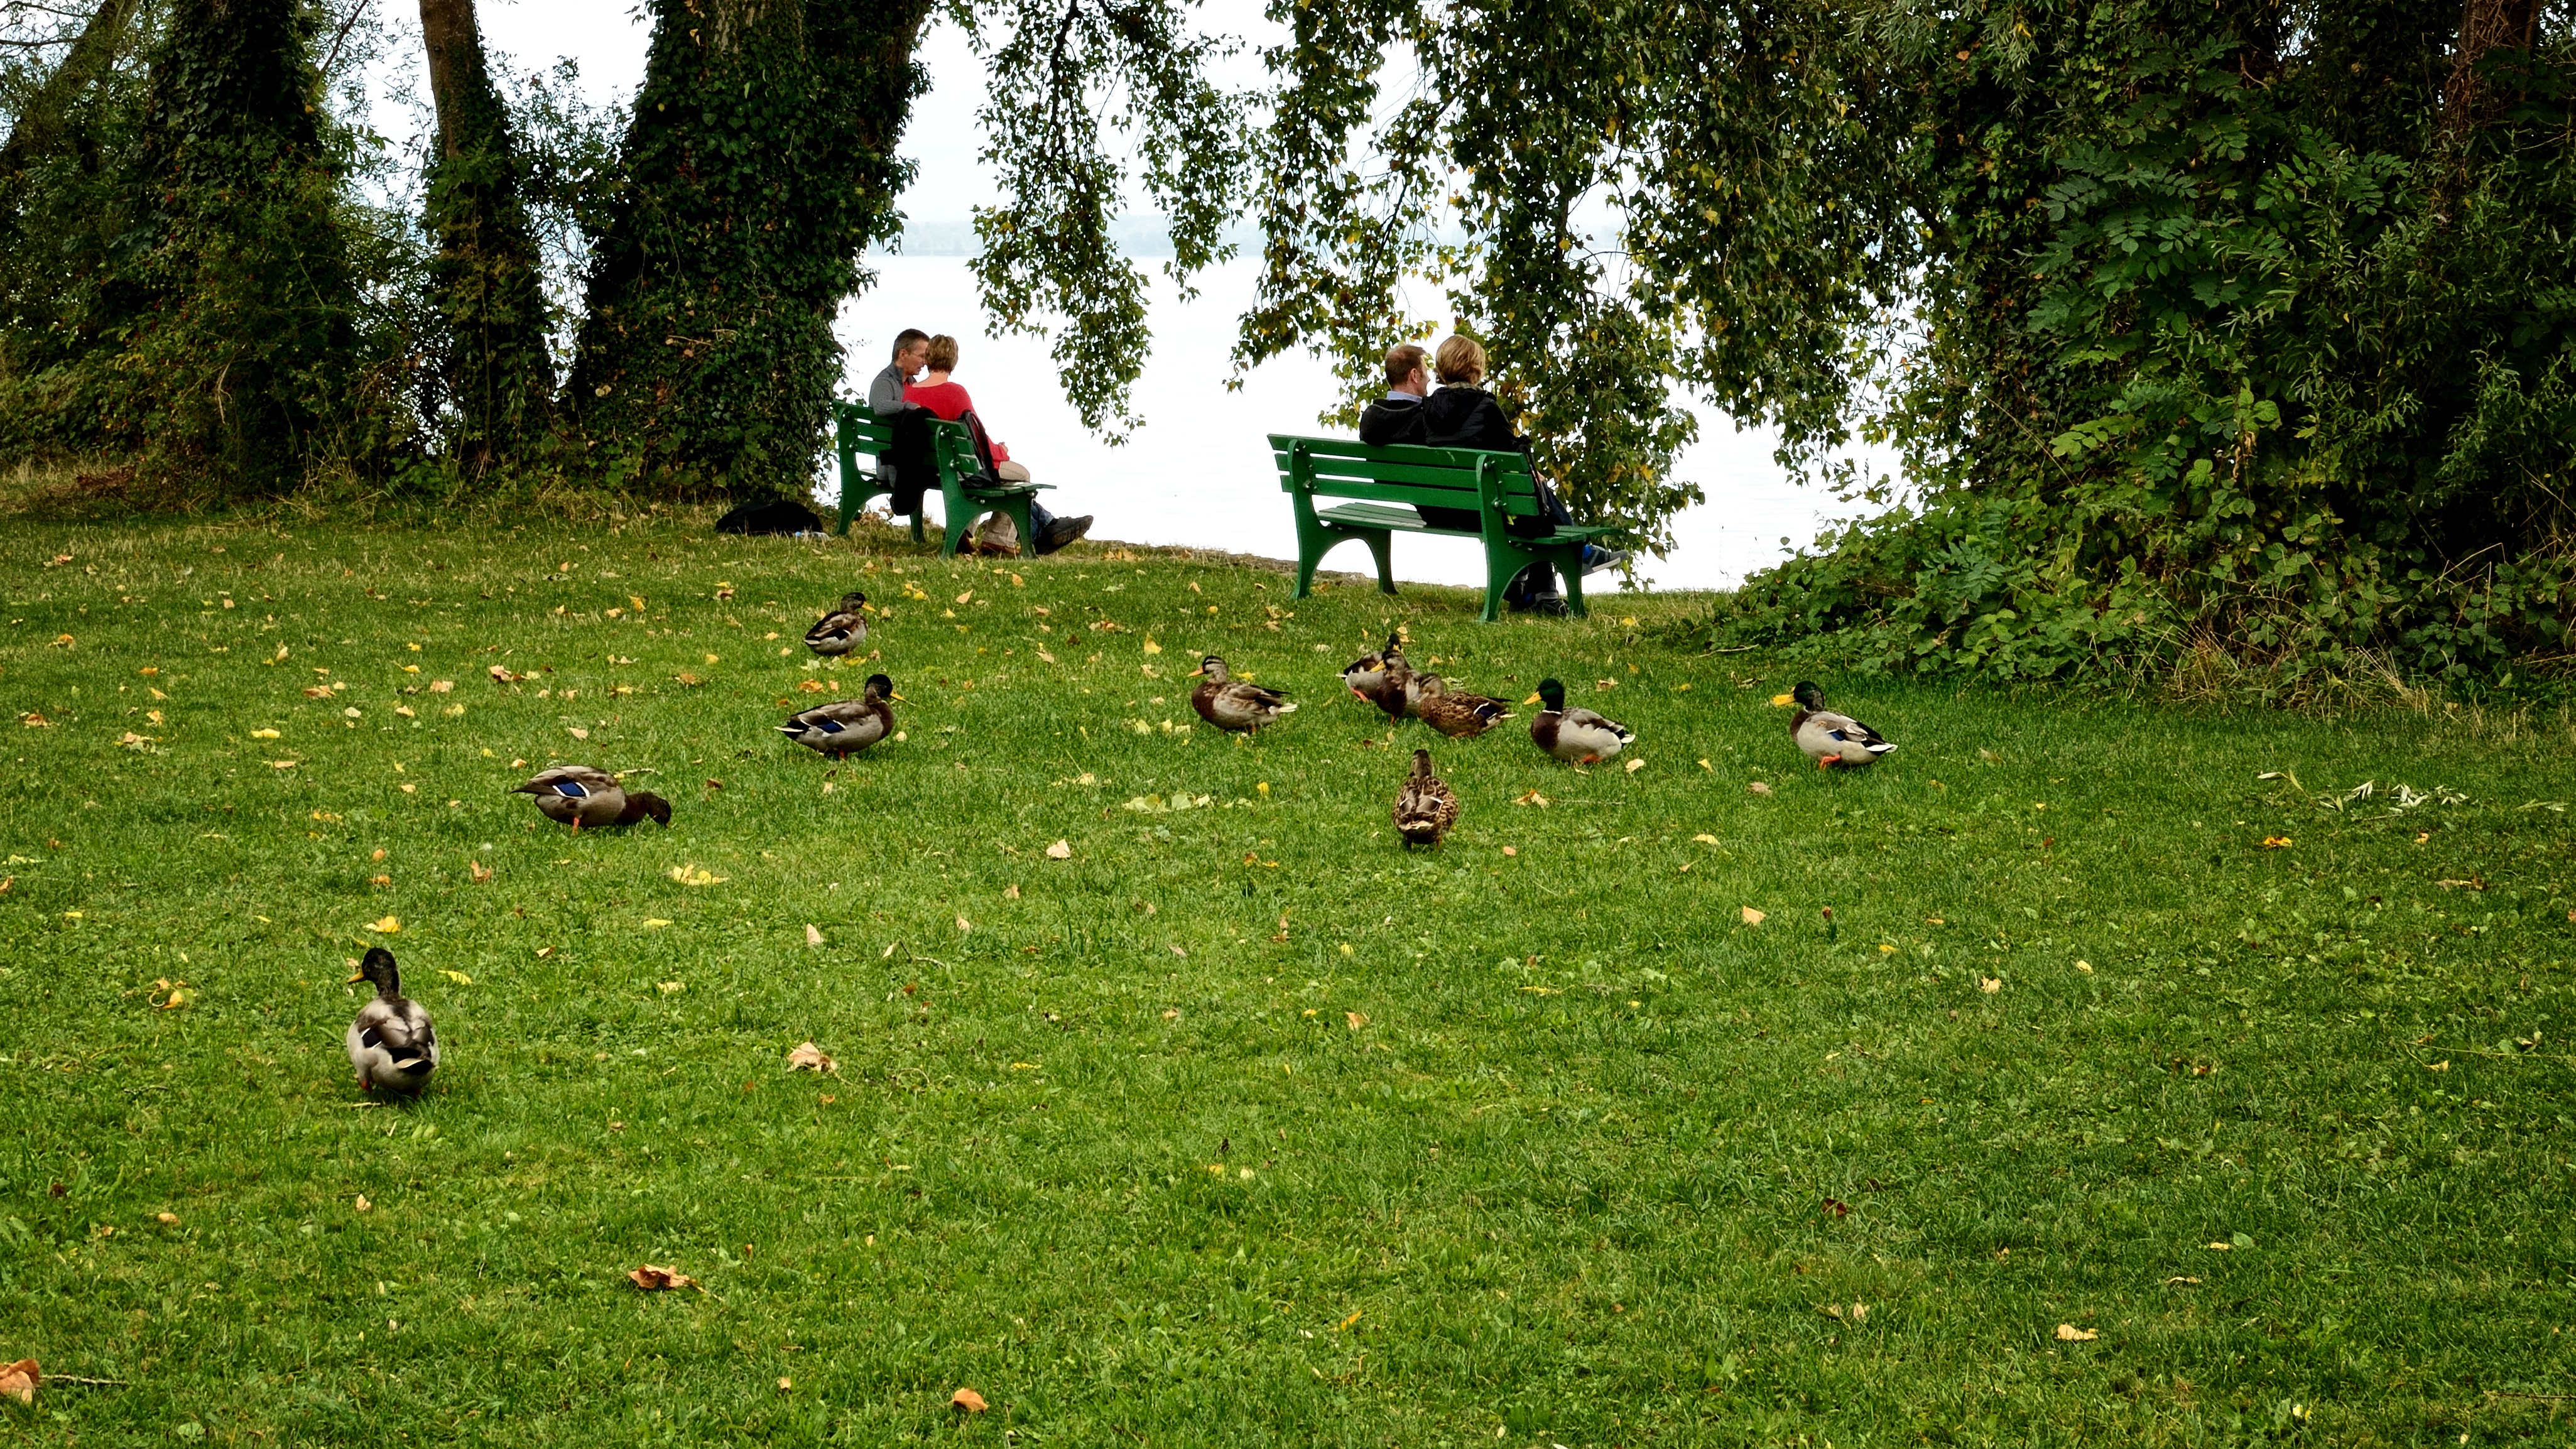
nature, grass, farm, lawn, meadow, flower, seat, lake, green, pasture, holiday, human, rest, together, leisure, sit, bank, look, ducks, out, woodland, habitat, yard, mallards, recovery, click, natural environment